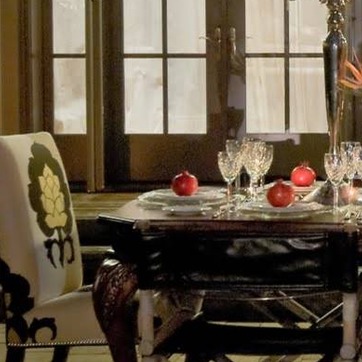
Material: food